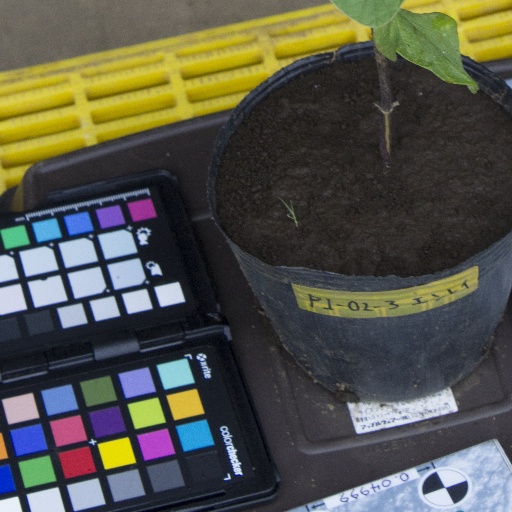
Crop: soybean